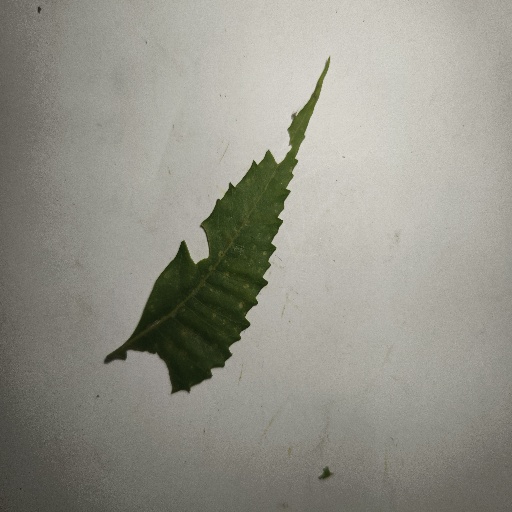
Species: Neem
Leaf condition: Shot Hole Leaf